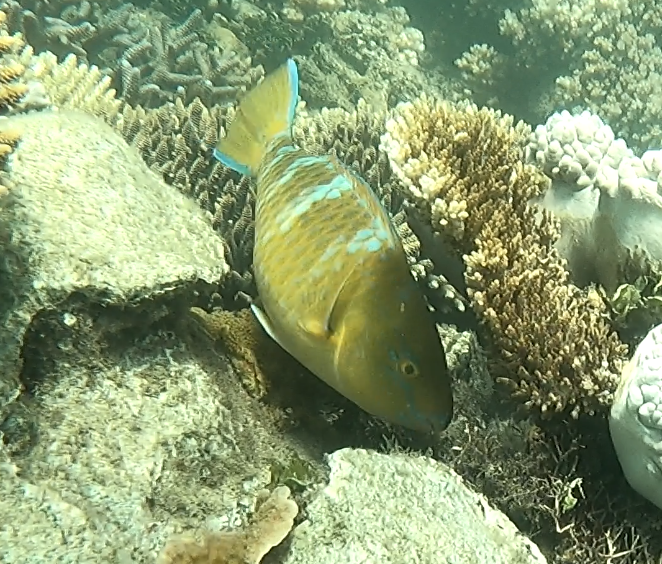
Scarus ghobban (Blue-barred Parrotfish)